Question: Please indicate a possible affordance area of cup that can be used for containing
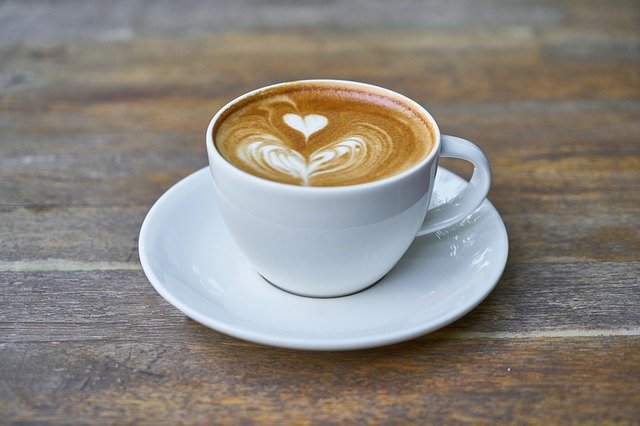
Answer: [214.5, 81.5, 482.5, 291.5]